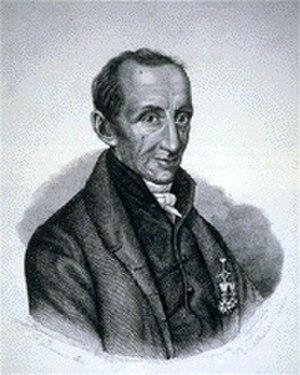
Gaetano Savi est un naturaliste italien, né le 13 juin 1769 à Florence et mort le 28 avril 1844 à Pise.